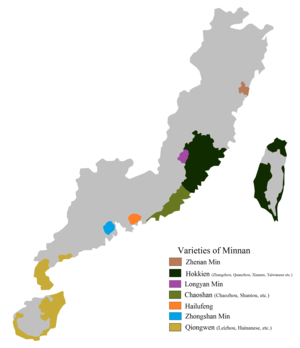
Le minnan ou min méridional, parfois sud-foukiénois, est la branche de langue min la plus répandue. Il est parlé dans le Sud du Fujian, une partie du Guangdong, quelques xian du Zhejiang, à Hainan et à Taïwan. Il est aussi parlé par des descendants de migrants dans la diaspora en Asie du Sud-Est. Il a sept à huit tons, ainsi que le sandhi tonal. Il possède nombre de caractéristiques du chinois archaïque. Parmi les variantes du minnan : le hokkien, le taïwanais, le teochew, le hainanais. Le minnan n'est pas mutuellement intelligible avec les autres branches de min ni avec d'autres variétés de chinois comme le mandarin.